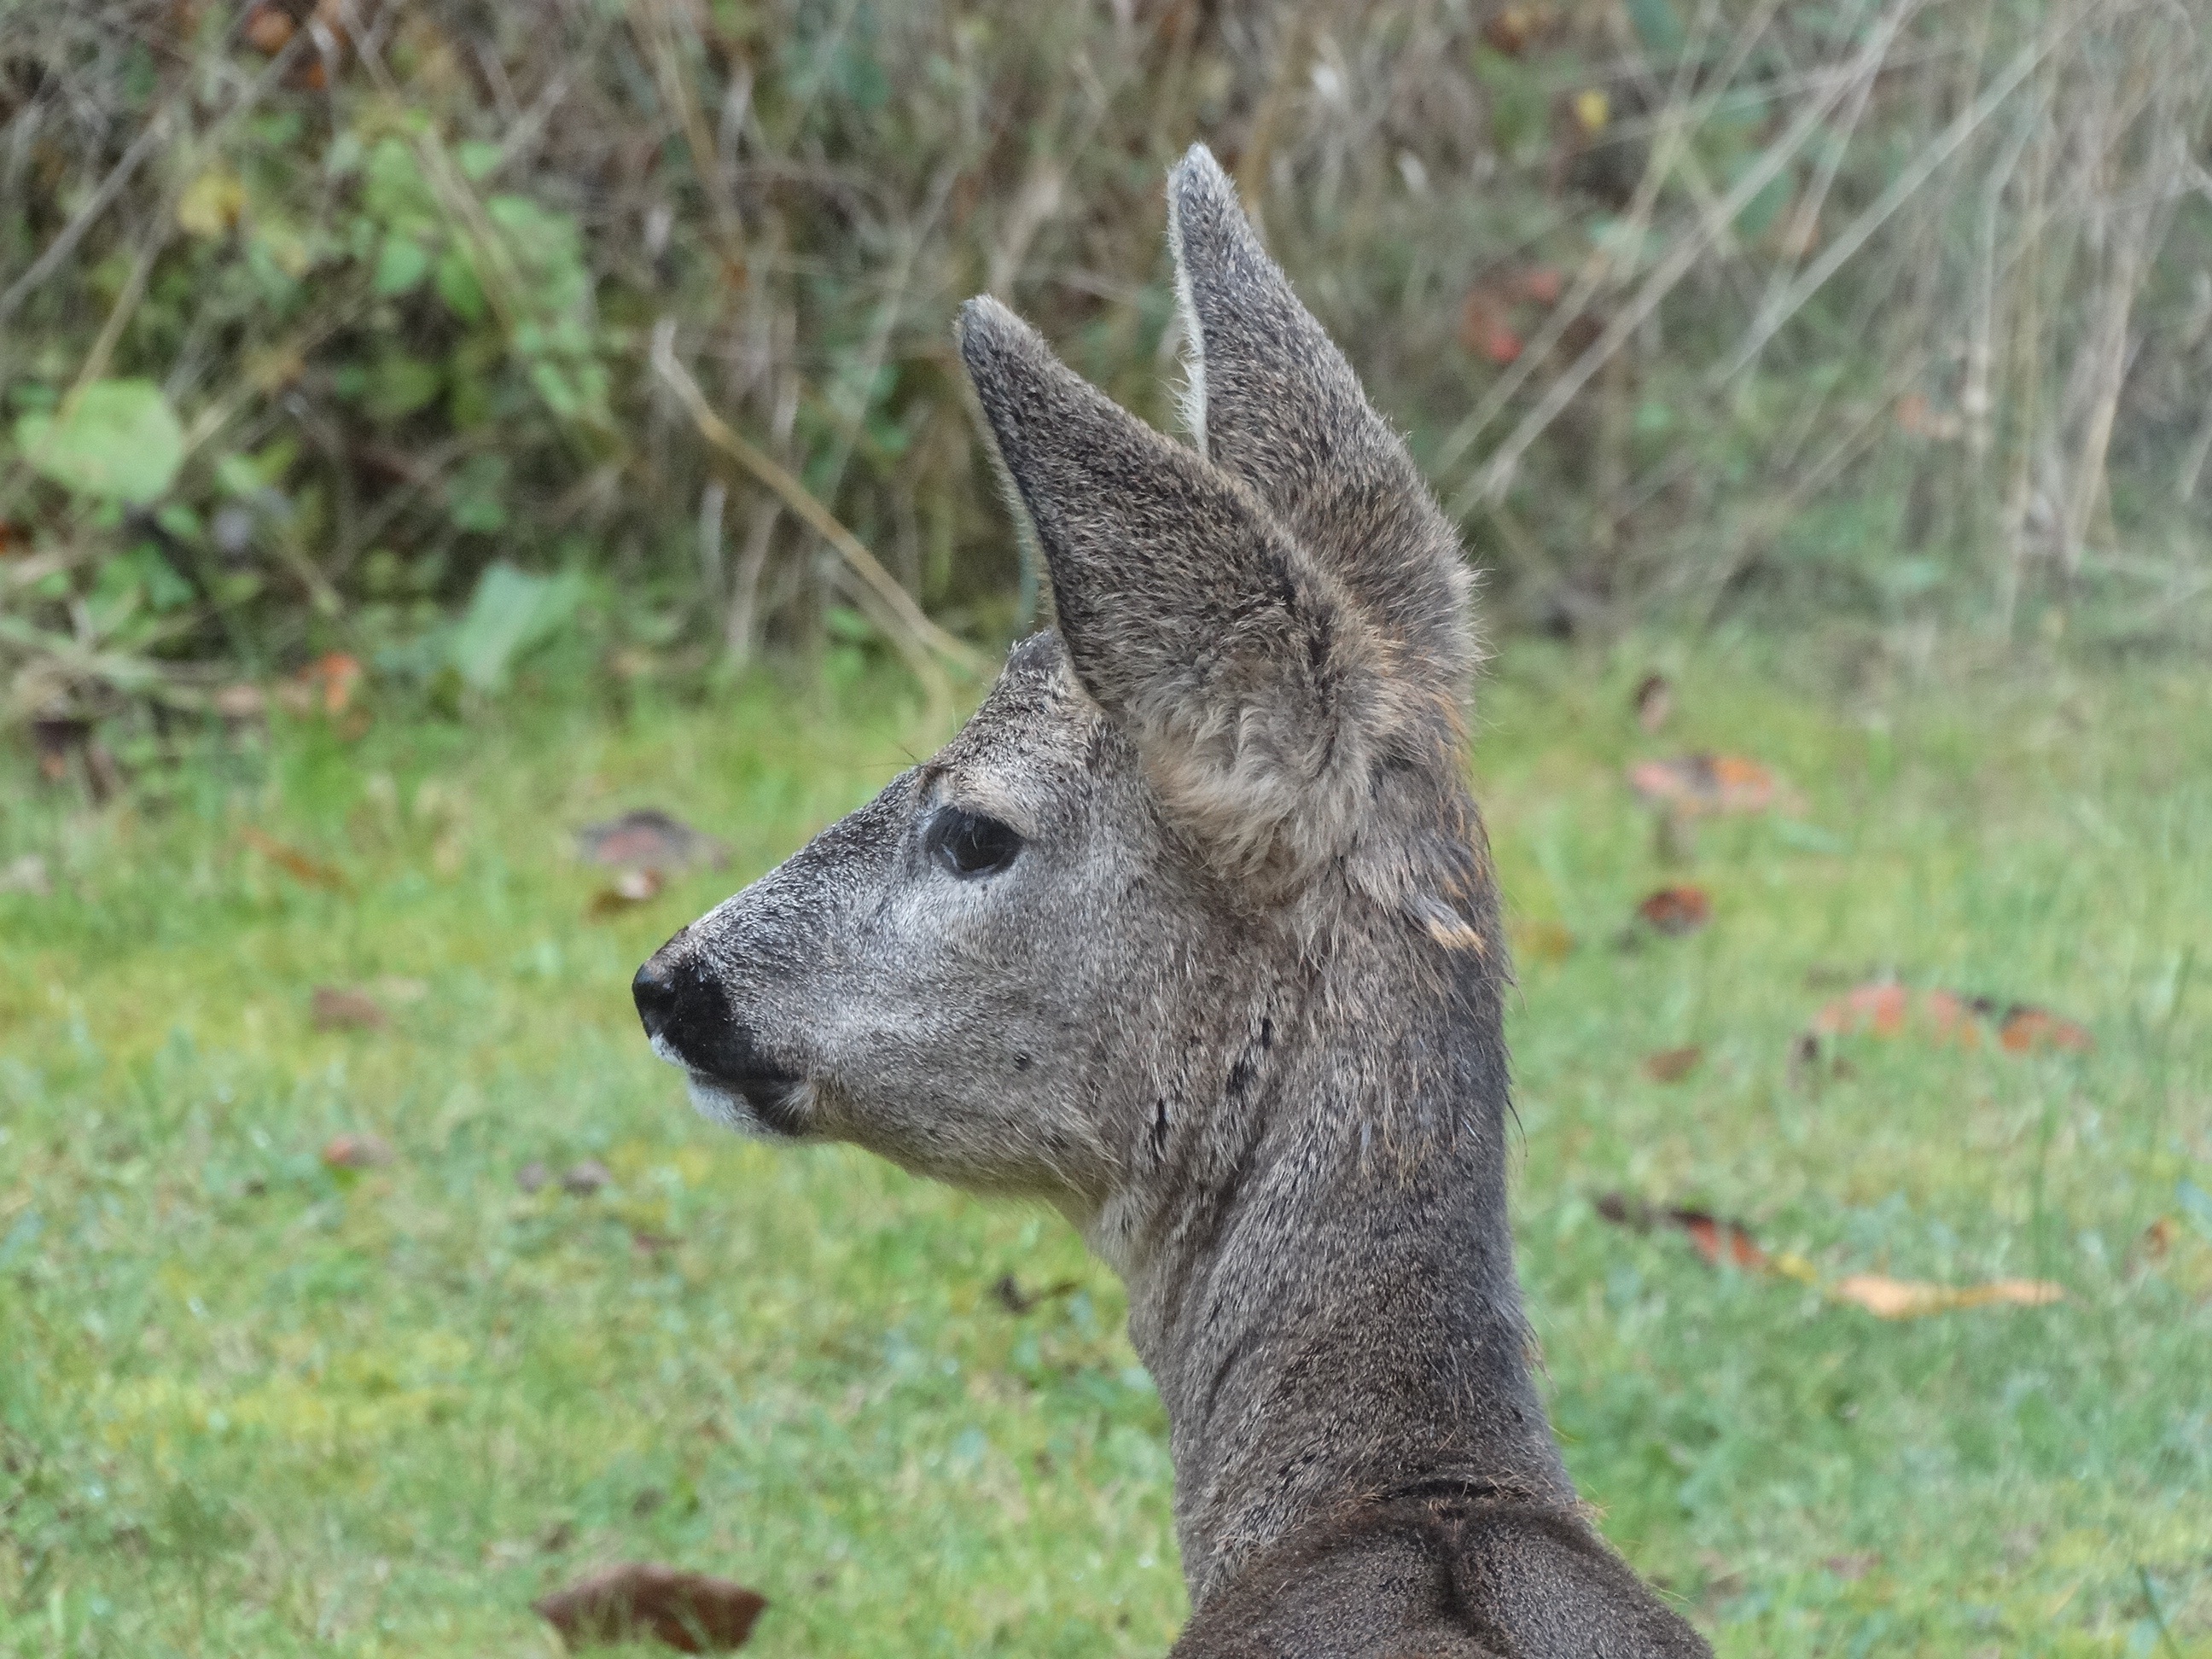
animal, wildlife, wild, weather, mammal, garden, close, fauna, kangaroo, wallaby, ears, head, vertebrate, marsupial, listen, roe deer, attention, listen to, macropodidae